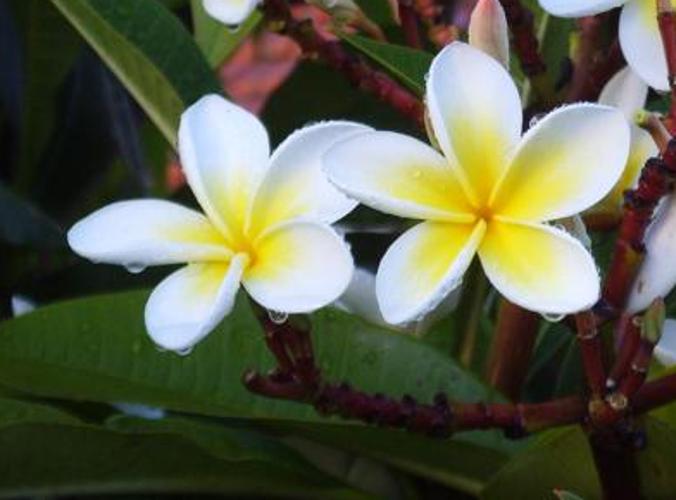
Label: frangipani